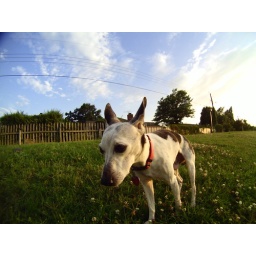
Joe looks like a cow in a field of grass